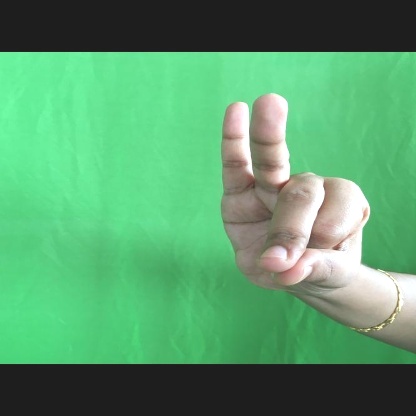
Mudra: Bramaram